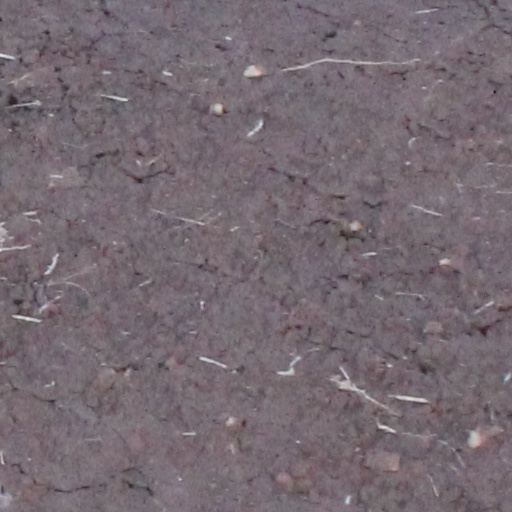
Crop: wheat